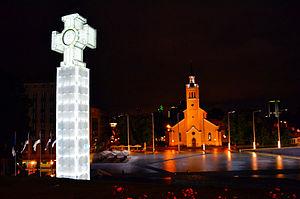
L'Église Saint-Jean ou Jaani est une Église évangélique luthérienne située au bord de la place de la Liberté de Tallinn en Estonie.